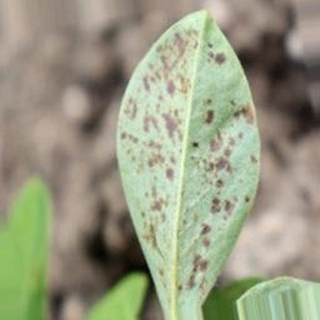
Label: groundnut_rust